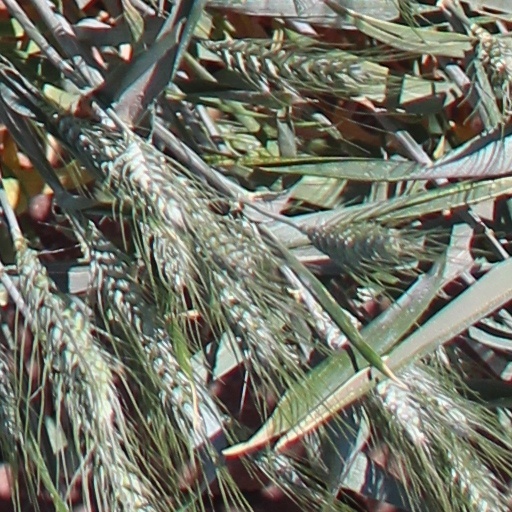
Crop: wheat